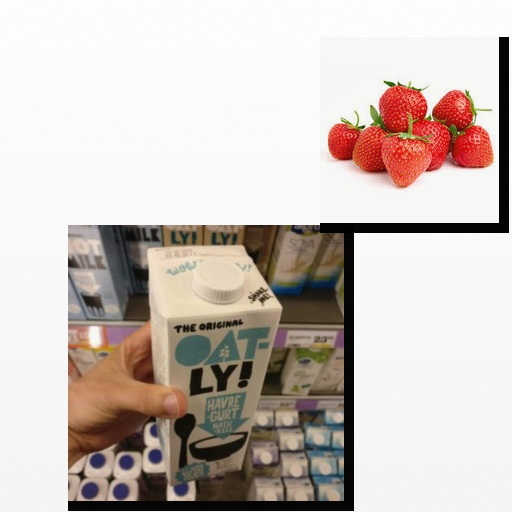
Food items: strawberry, oat_yogurt